Question: What is in the ground?
Tambaya: Menene a ƙasa?
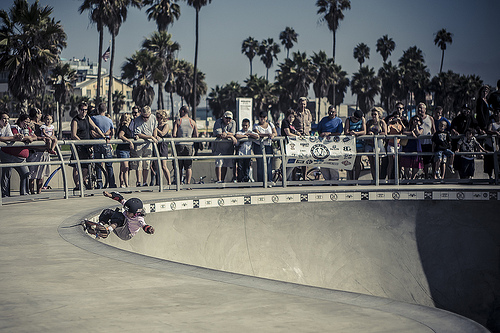
Answer: Crowd.
Amsa: Taron mutane.